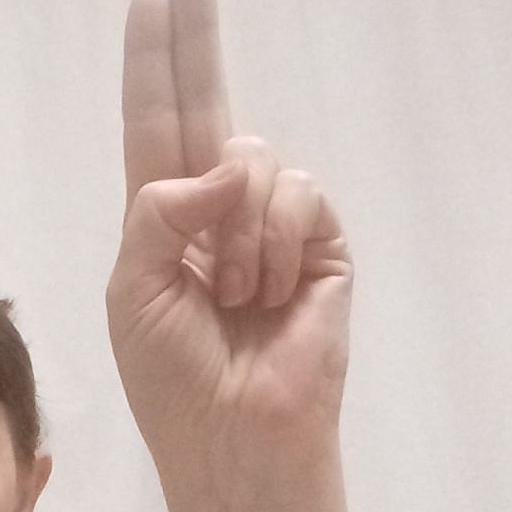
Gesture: two_up